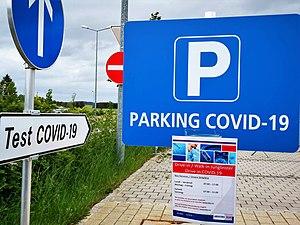
Junglinster. Signalisation station de test Covid-19.